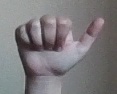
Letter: dhad